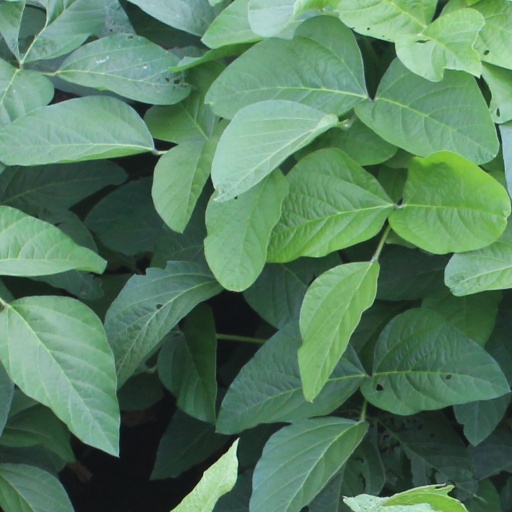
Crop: soybean